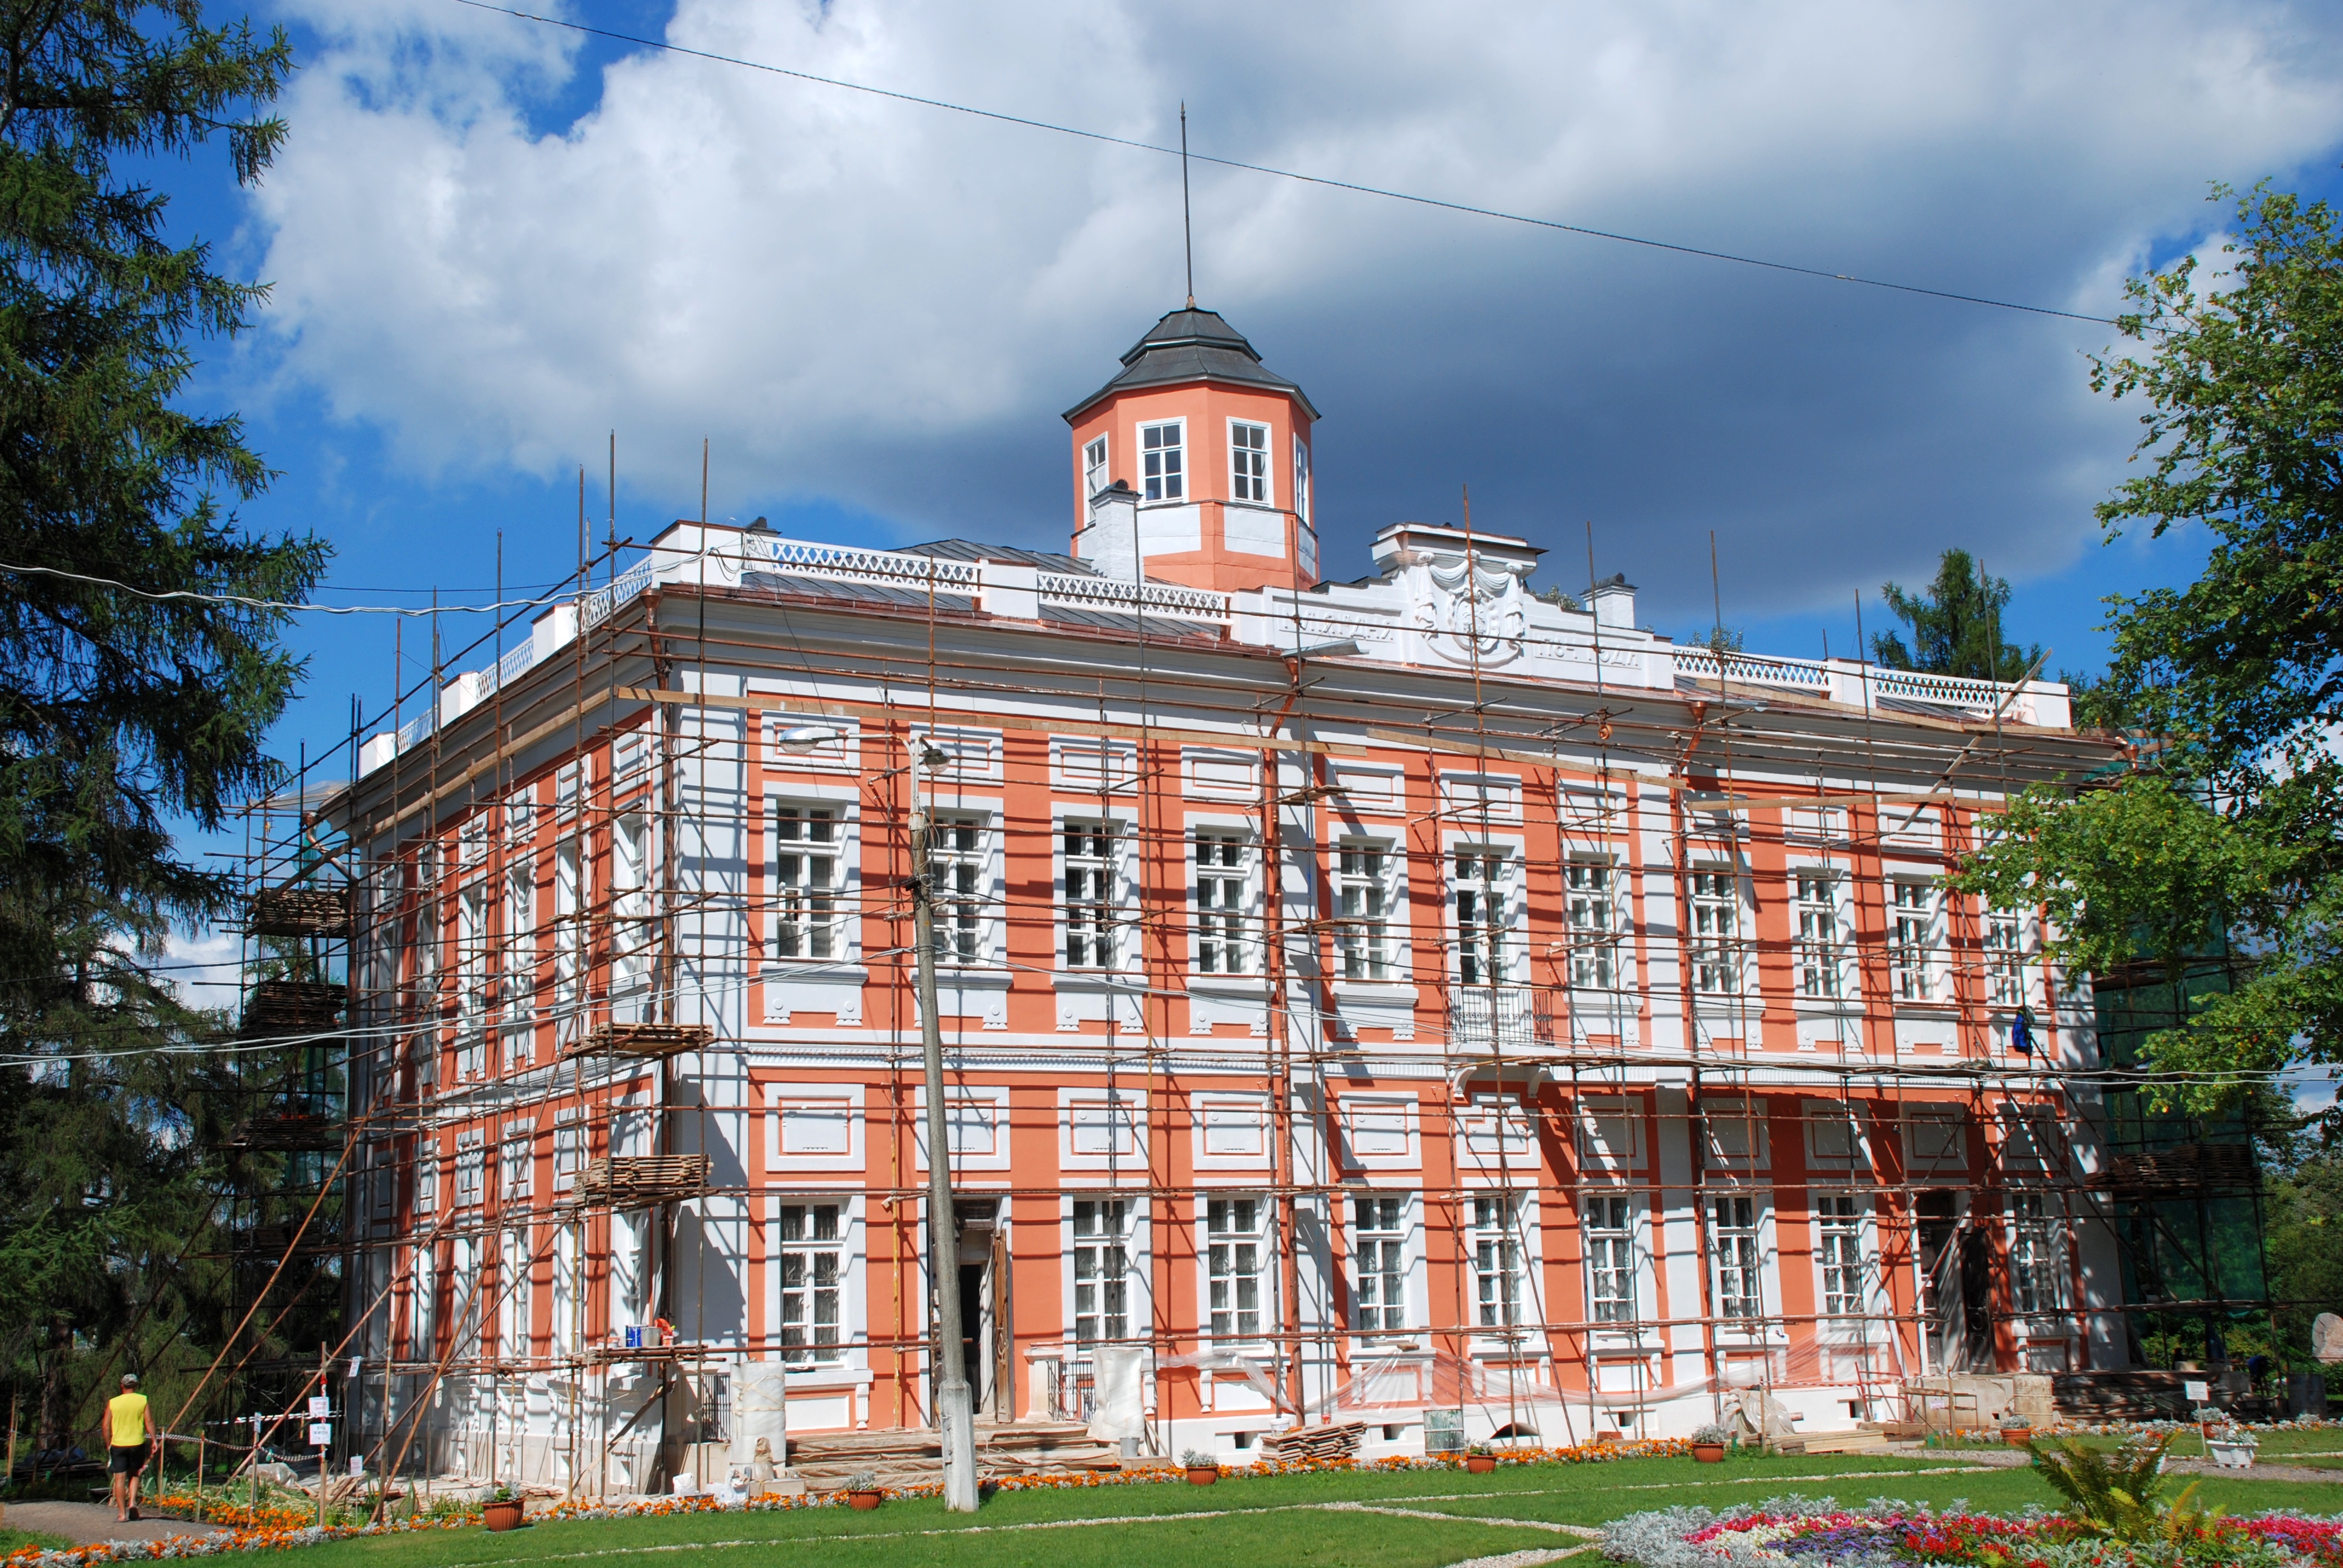
architecture, house, building, chateau, city, home, europe, landmark, facade, nikon, nikkor, estate, russia, d80, courthouse, 18135mmf3556g, 18135mm, nikond80, moscowregion, neighbourhood, residential area